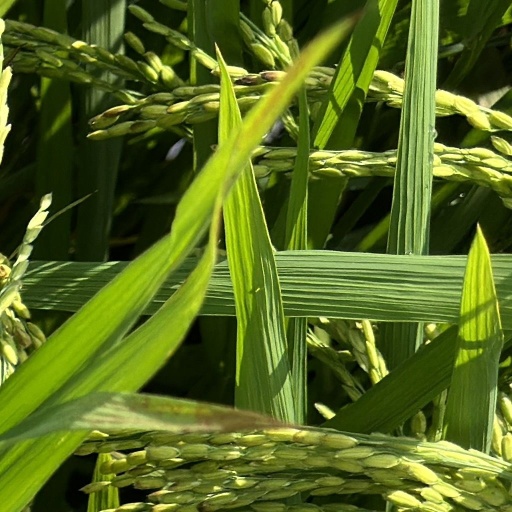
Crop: rice